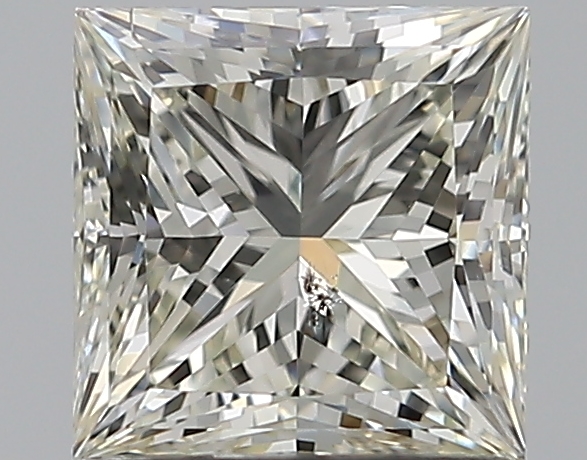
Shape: princess
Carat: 1.01
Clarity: SI2
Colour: K
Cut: EX
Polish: EX
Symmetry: VG
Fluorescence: N
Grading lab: GIA
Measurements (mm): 5.47 x 5.46 x 3.96